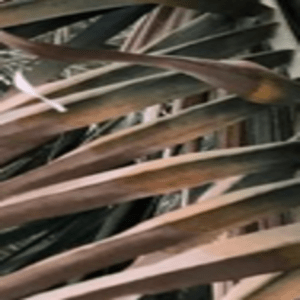
Label: Potassium Deficiency